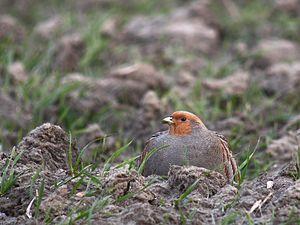
Cette liste des oiseaux au Canada provient de Bird Checklists of the World en date du mois de juillet 2018.
Cette liste des espèces d'oiseaux au Québec recense les taxons de ce groupe observés dans cette province du Canada. Elle provient de l'American Ornithologist Union en date du mois de janvier 2019. Elle comprend 470 espèces dont :